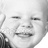
Emotion: happy